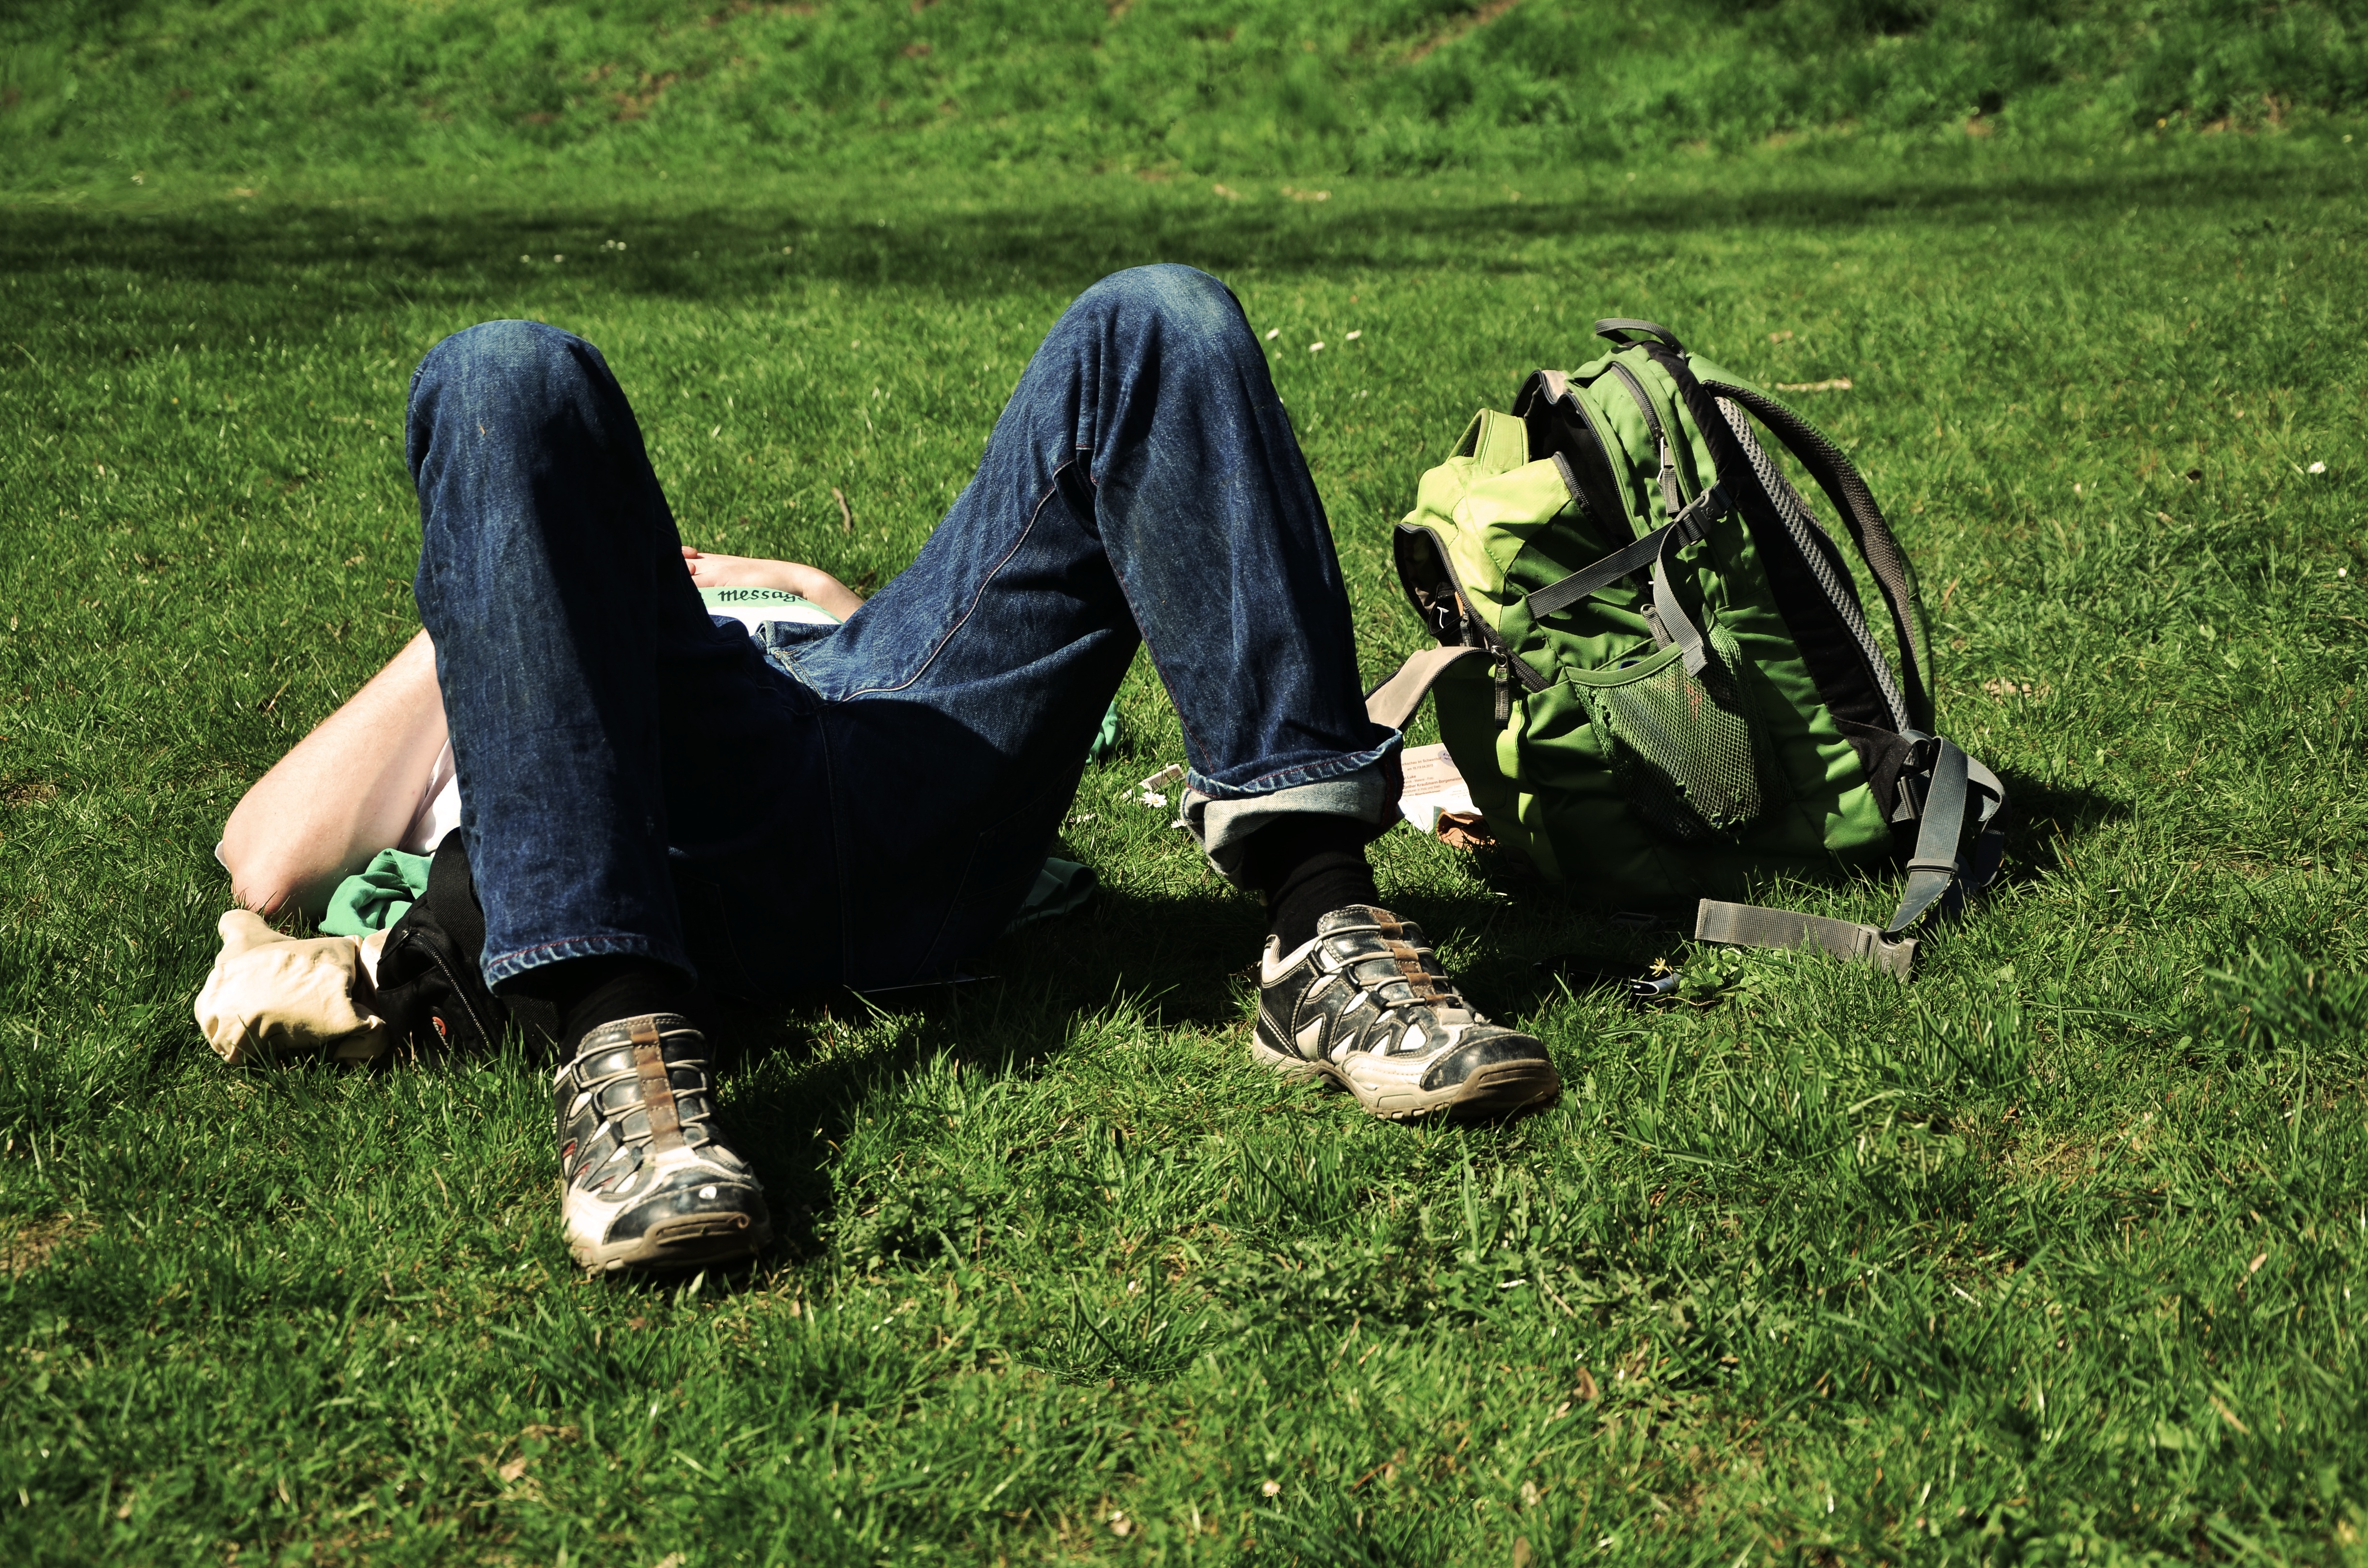
man, nature, grass, lawn, meadow, backpack, green, relax, sitting, human, rest, shoes, sleep, relaxation, break, recovery, doze, concerns, human positions